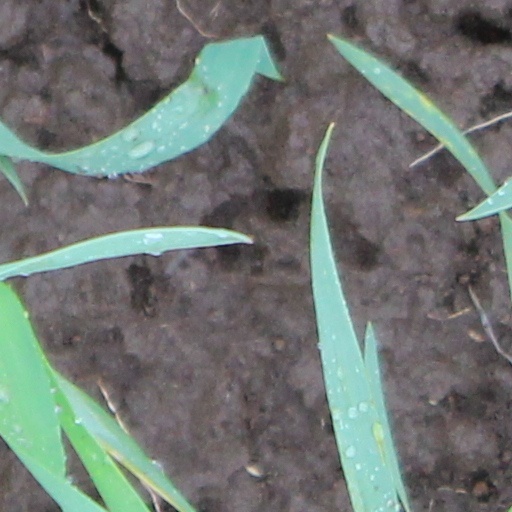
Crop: wheat